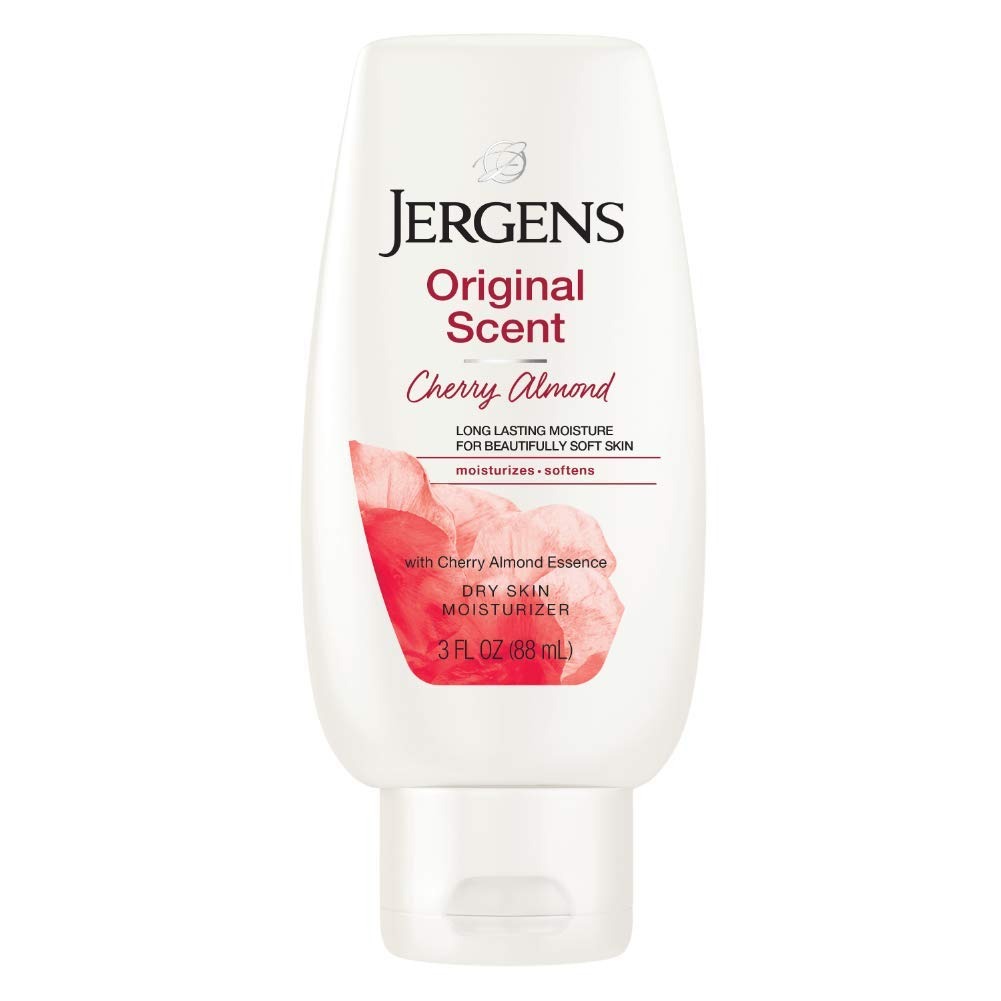
Item Name: Jergens Original Scent Dry Skin Moisturizer with Cherry Almond Essence, 3 Ounces, Illuminating Hydralucence Blend, Iconic Cherry Fragrance, Dermatologist Tested
Bullet Point 1: INDULGENT, DEEPLY MOISTURIZED SKIN - Improves the look and feel of normal to dry skin by providing moisture-rich hydration and deep softness that lasts all day for
Bullet Point 2: DRY SKIN HEALING LOTION FOR SOFT SKIN - Combines the hydrating powers of essential ingredients and infused with Vitamins E, C, & B5 and a Hydralucence blend. This formula helps to heal and restore your dry skin to the softness you deserve.
Bullet Point 3: SHEA OIL DERIVED FROM PURE, AFRICAN SHEA BUTTER - Infused with Shea Butter Oil, this formulas works to restore skin by helping it hold moisture for an enhanced sheen and luminosity.
Bullet Point 4: JUST-SHOWERED SKIN BEST ABSORBS MOISTURE - After showering, your pores are open, providing an easy pathway for moisture to absorb into skin.
Bullet Point 5: SKIN'S PEAK MOISTURE MOMENT - Absorbs into the skin's surface bringing nourishment and moisturization to the source of dryness.
Value: 3.0
Unit: Fl Oz

Price: 6.9